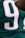
Number: 9